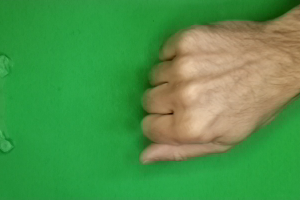
Label: rock